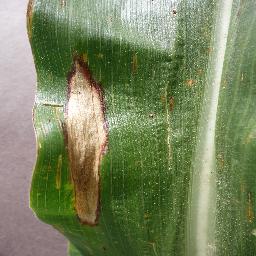
Label: Corn_(Maize)___Northern_Leaf_Blight